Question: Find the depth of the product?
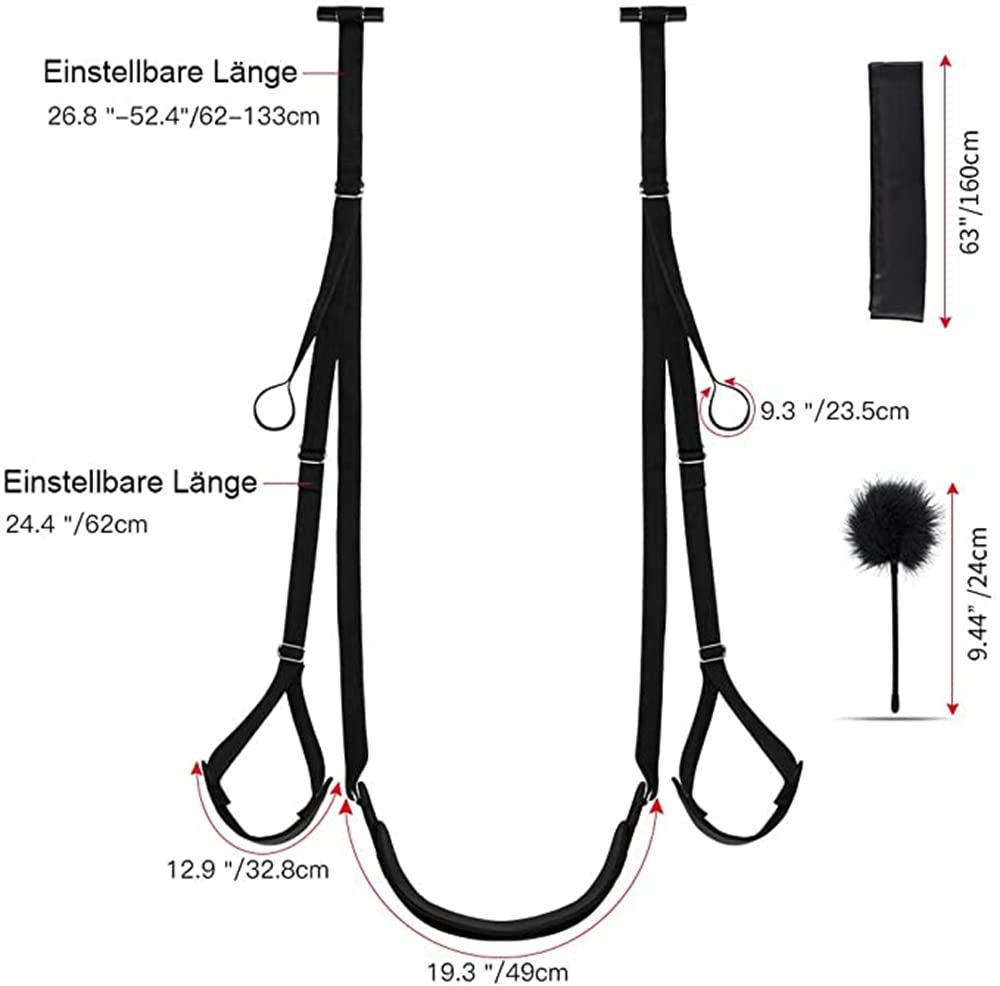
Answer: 49.0 centimetre